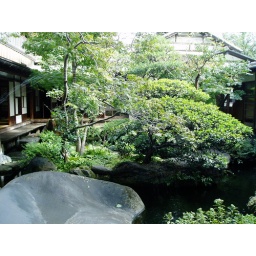
the museum is in a gorgeous old wooden house with a water garden in the centre.